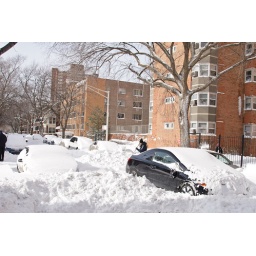
Oh and someone's car obviously got stranded, so they just left it in the middle of the road and bailed.